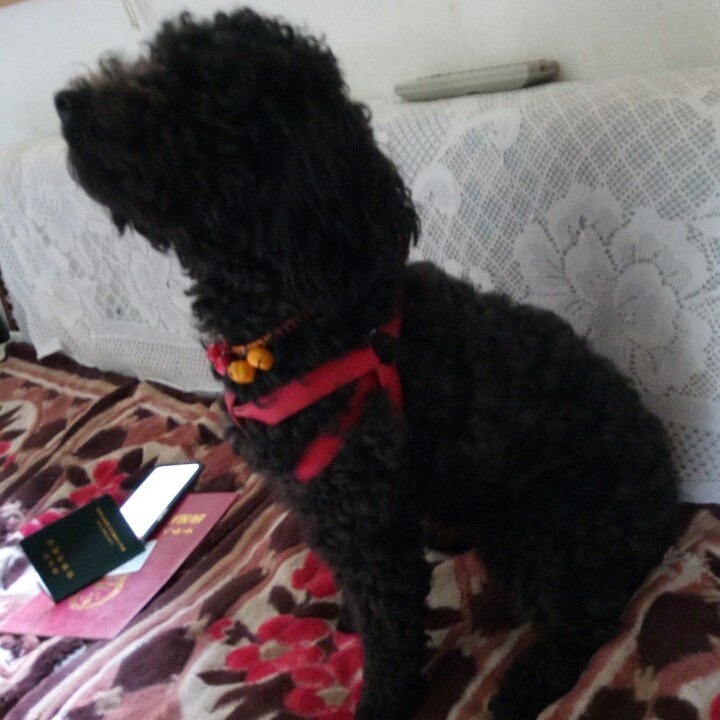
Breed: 7449-n000128-teddy